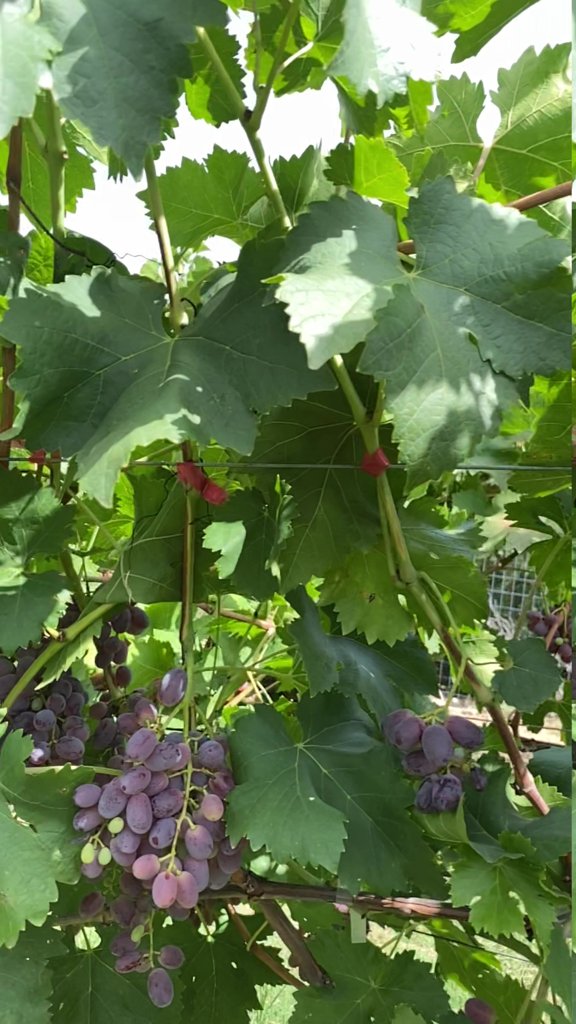
Berries visible: 108
Grape clusters: 6